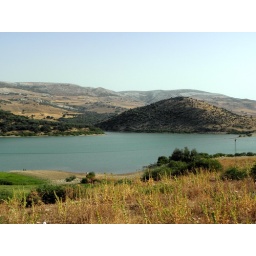
The blue lake in northern Tunisia